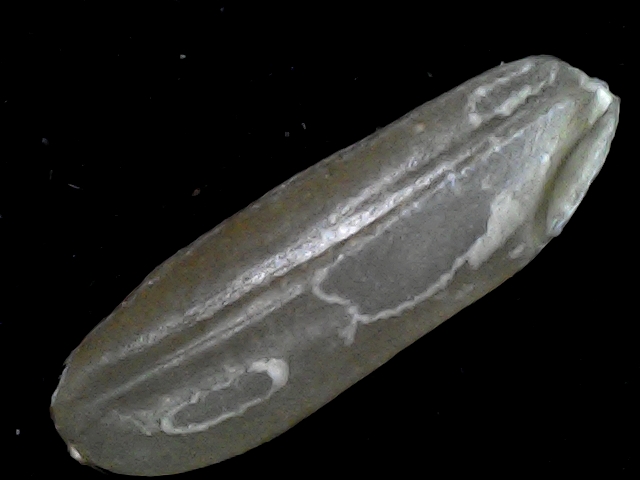
Rice variety: BR23